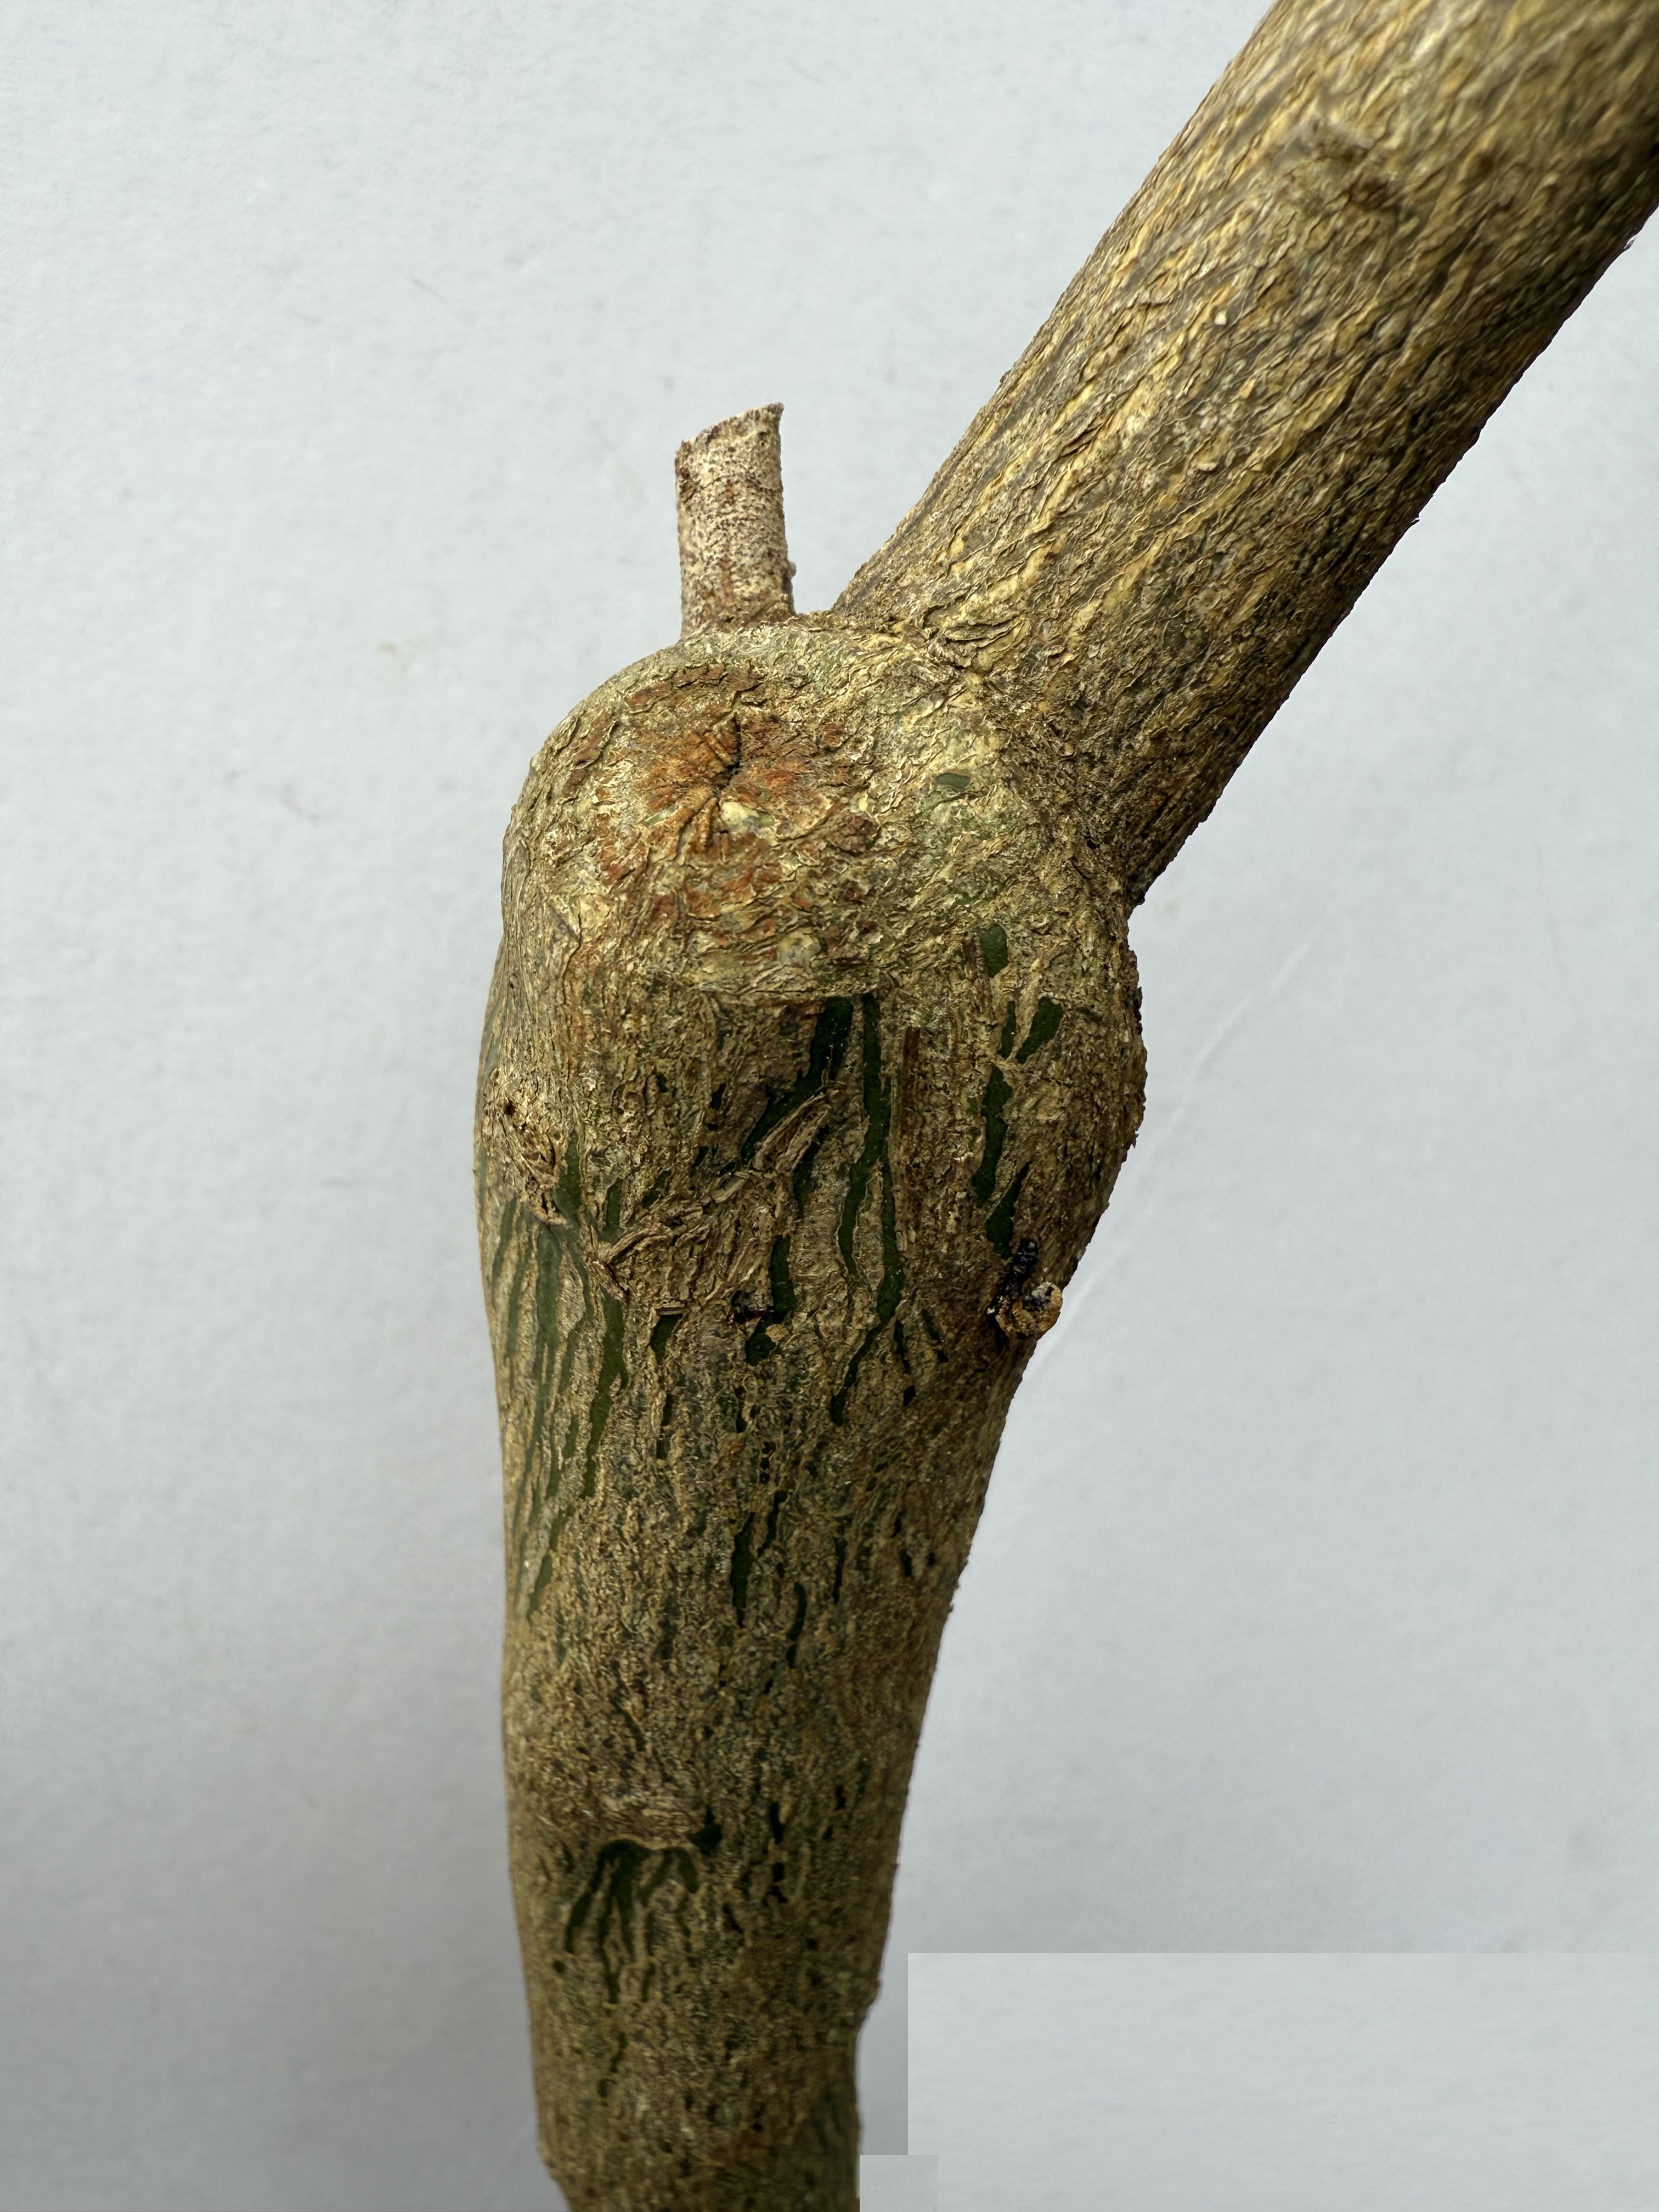
Variety: Kumquat